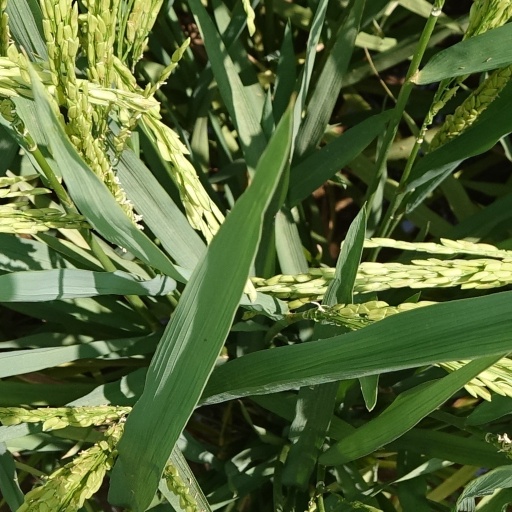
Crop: rice